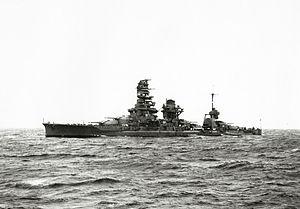
La classe Ise fut la seconde classe de cuirassés de 1ʳᵉ classe de type dreadnought de la Marine impériale japonaise, la première étant la classe Fusō.